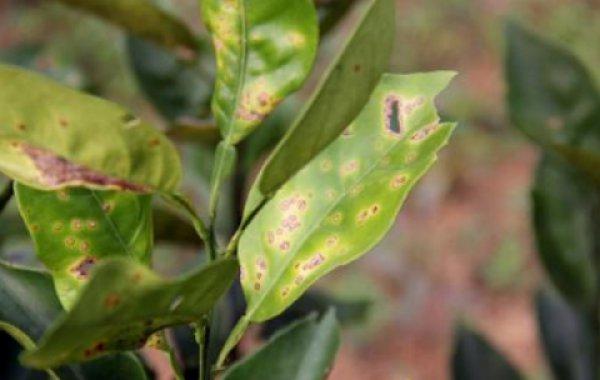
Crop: unknown
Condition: citrus_citrus_canker